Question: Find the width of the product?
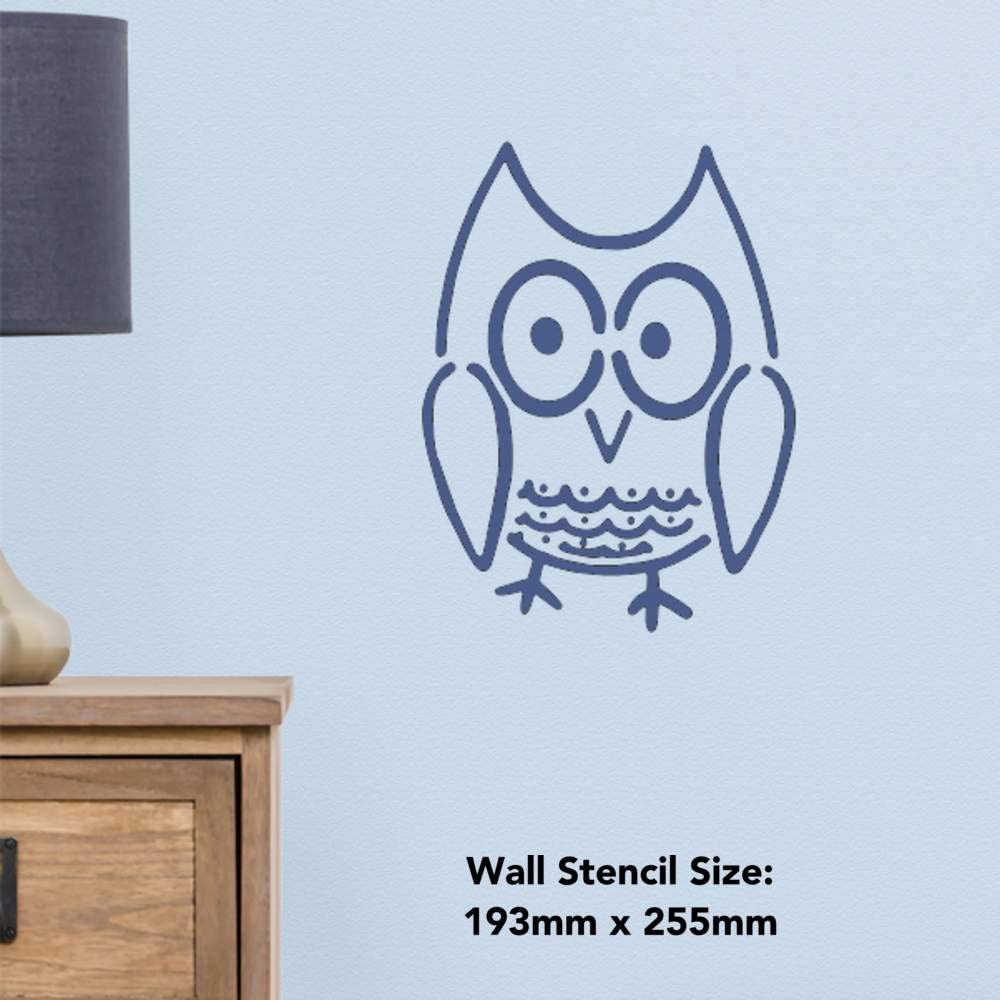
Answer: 193.0 millimetre